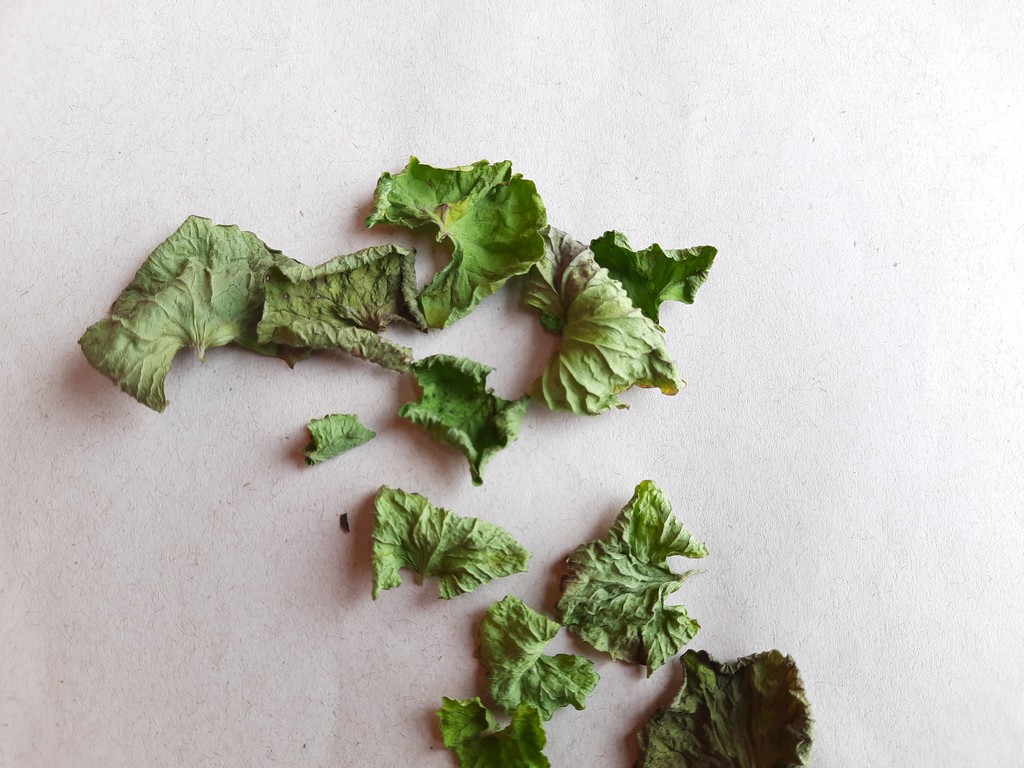
Label: Dried